British and Tasmanian Charcoal Iron Company

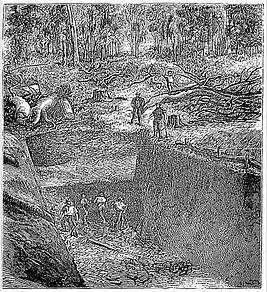
Iron ore mine at Mt. Vulcan in 1873 (Tasmanian Charcoal Iron Company). Unknown artist / engraver. Published in Illustrated Australian News for Home Readers Tue 9 Sep 1873  Page 156.

This venture was the largest of the four that smelted iron from local iron ore in Tasmania during the 1870s. Despite its name, the company was mainly owned by shareholders from the colonies of Victoria and Tasmania, and it used coke rather than charcoal.